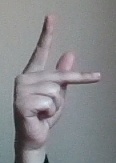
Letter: dha